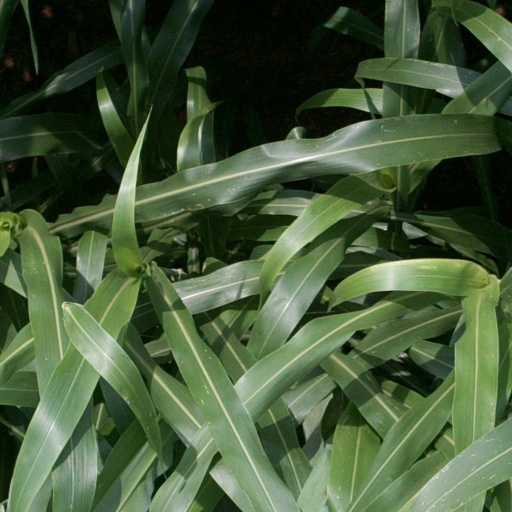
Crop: sorghum